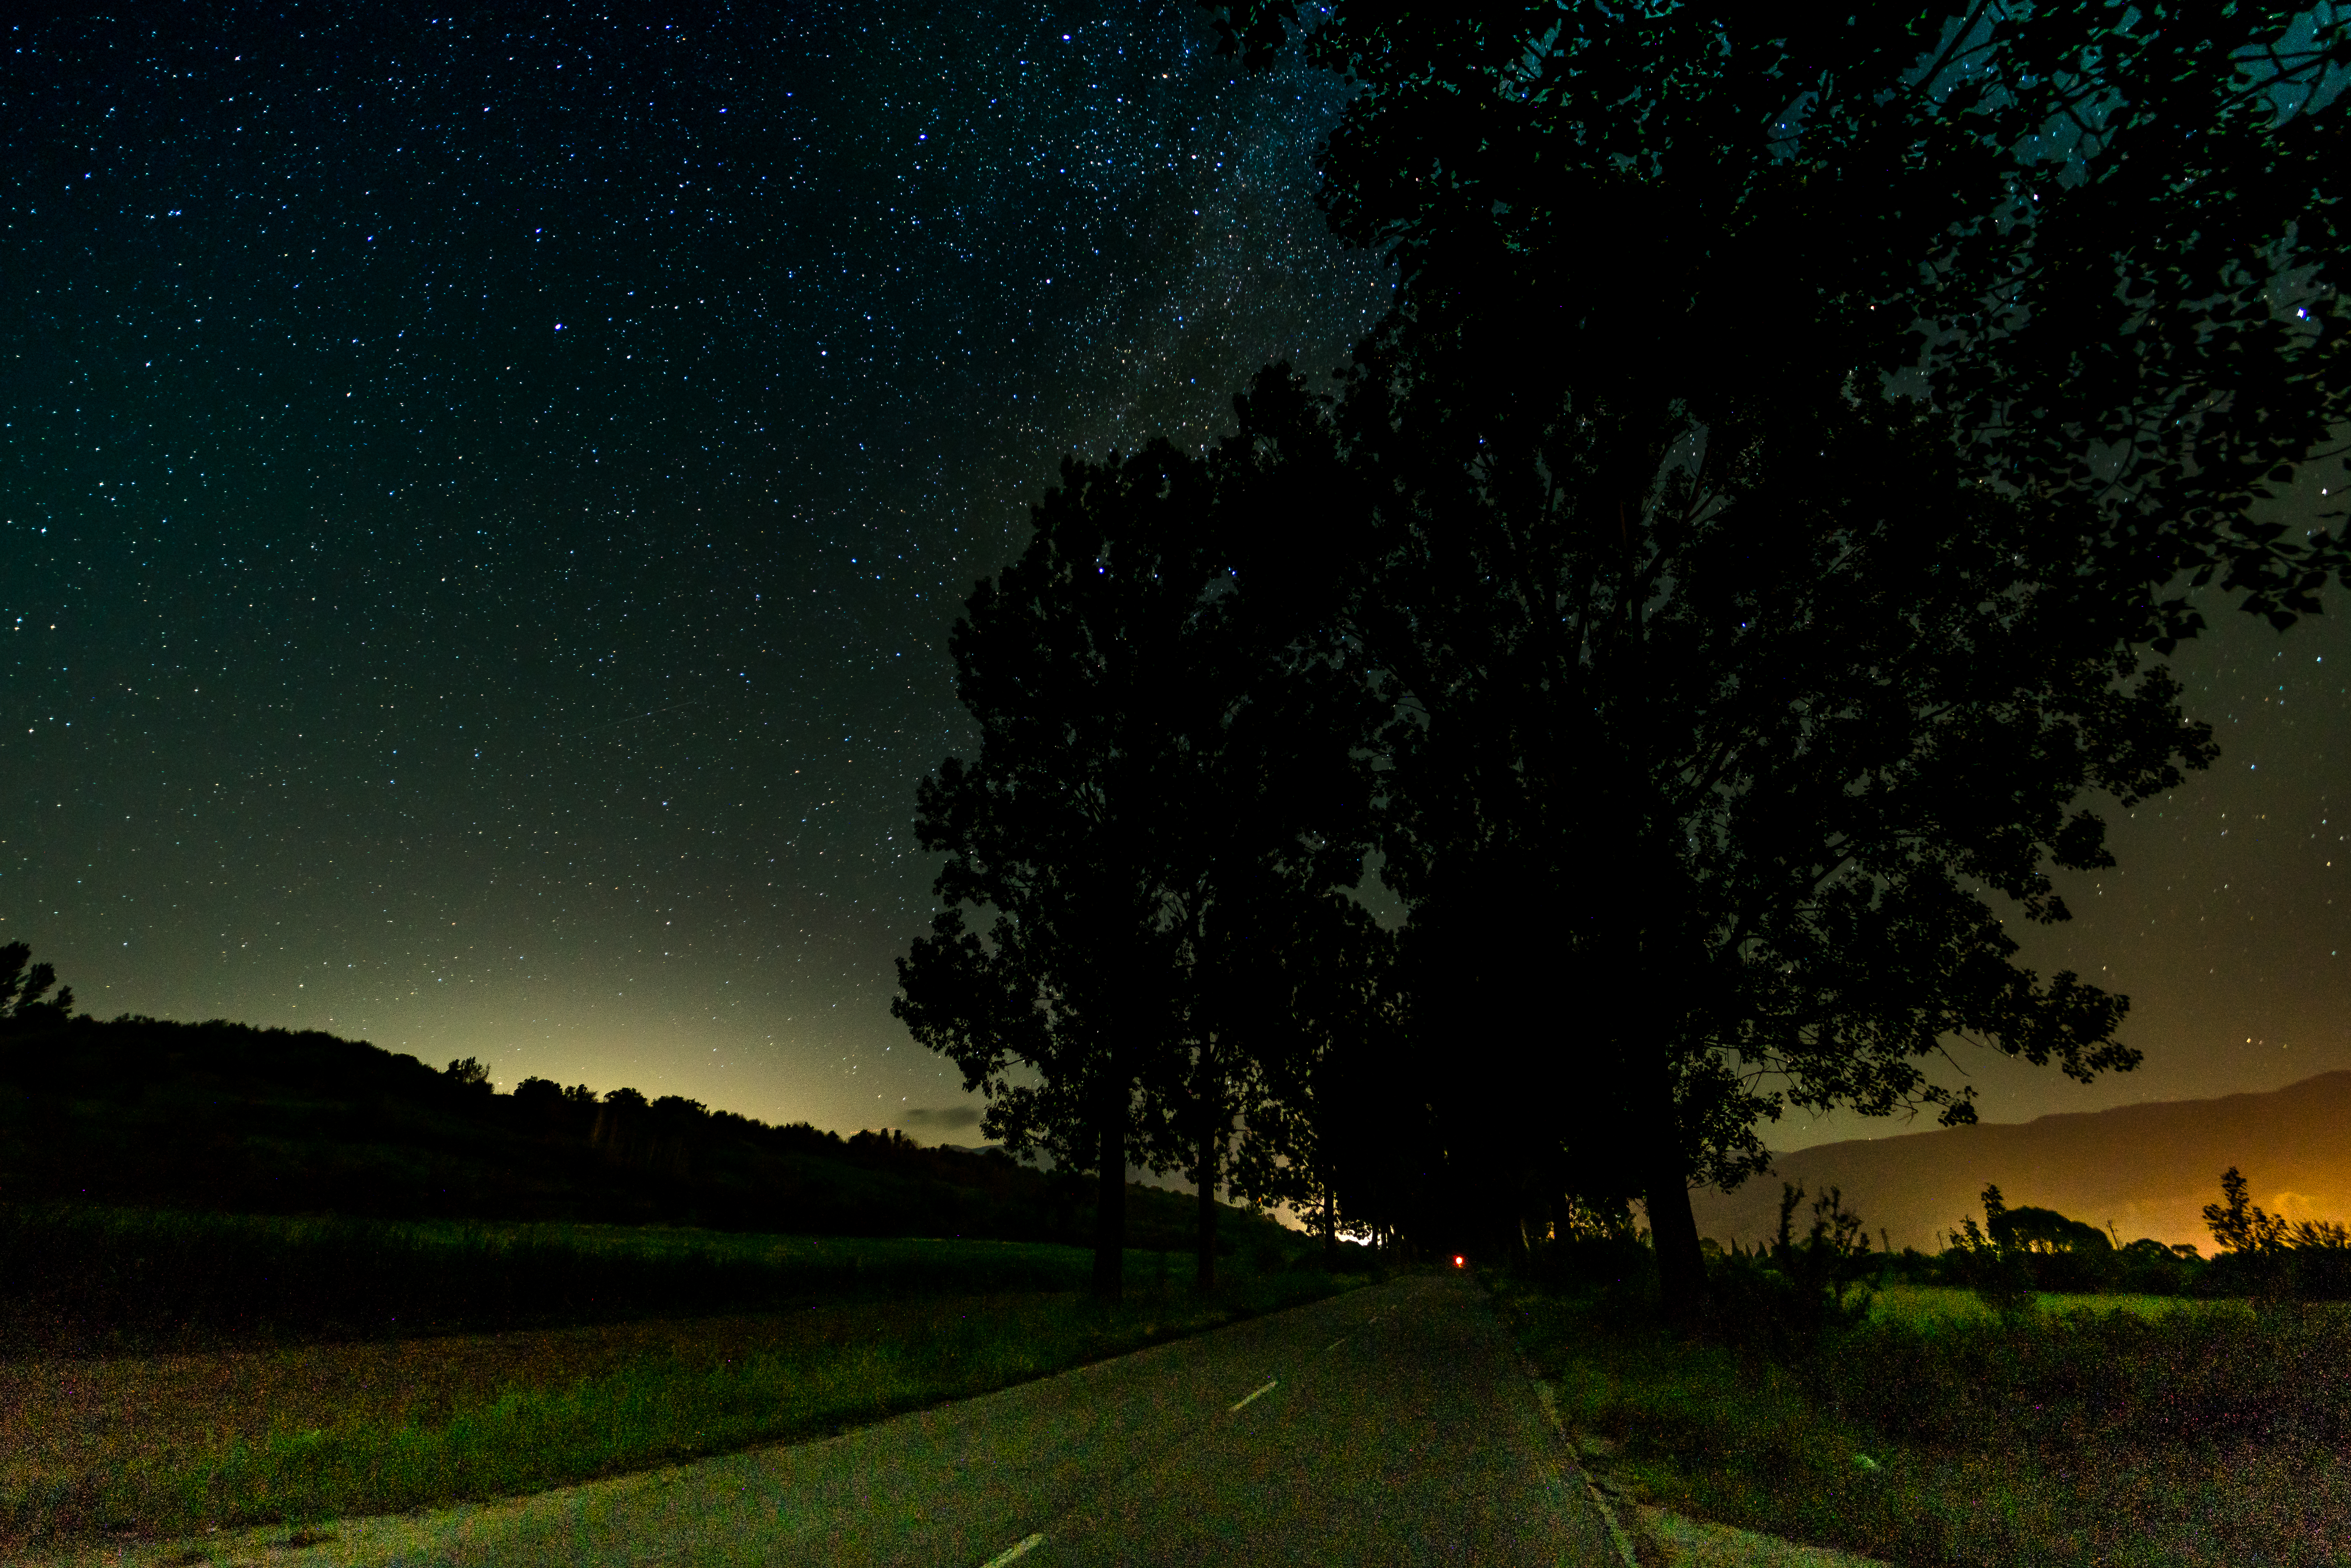
night, stars, path, road, summer, sky, nature, green, tree, natural landscape, atmospheric phenomenon, atmosphere, landscape, cloud, horizon, grass, infrastructure, star, darkness, space, rural area, photography, astronomical object, grassland, aurora, field, midnight, plant, thoroughfare, plain, hill, highway